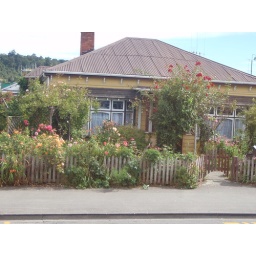
A house in Geraldine where the bus briefly stopped.